Coma (comet)

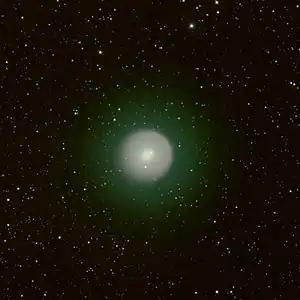

Comas typically grow in size as comets approach the Sun, and they can be as large as the diameter of Jupiter, even though the density is very low. About a month after an outburst in October 2007, comet 17P/Holmes briefly had a tenuous dust atmosphere larger than the Sun. The Great Comet of 1811 also had a coma roughly the diameter of the Sun. Even though the coma can become quite large, its size can actually decrease about the time it crosses the orbit of Mars around 1.5 AU from the Sun. At this distance the solar wind becomes strong enough to blow the gas and dust away from the coma, enlarging the tail.